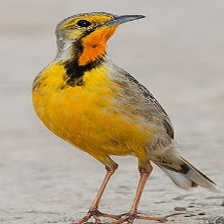
Species: CAPE LONGCLAW
Scientific name: MACRONYX CAPENSIS